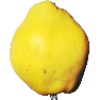
Label: Quince 1